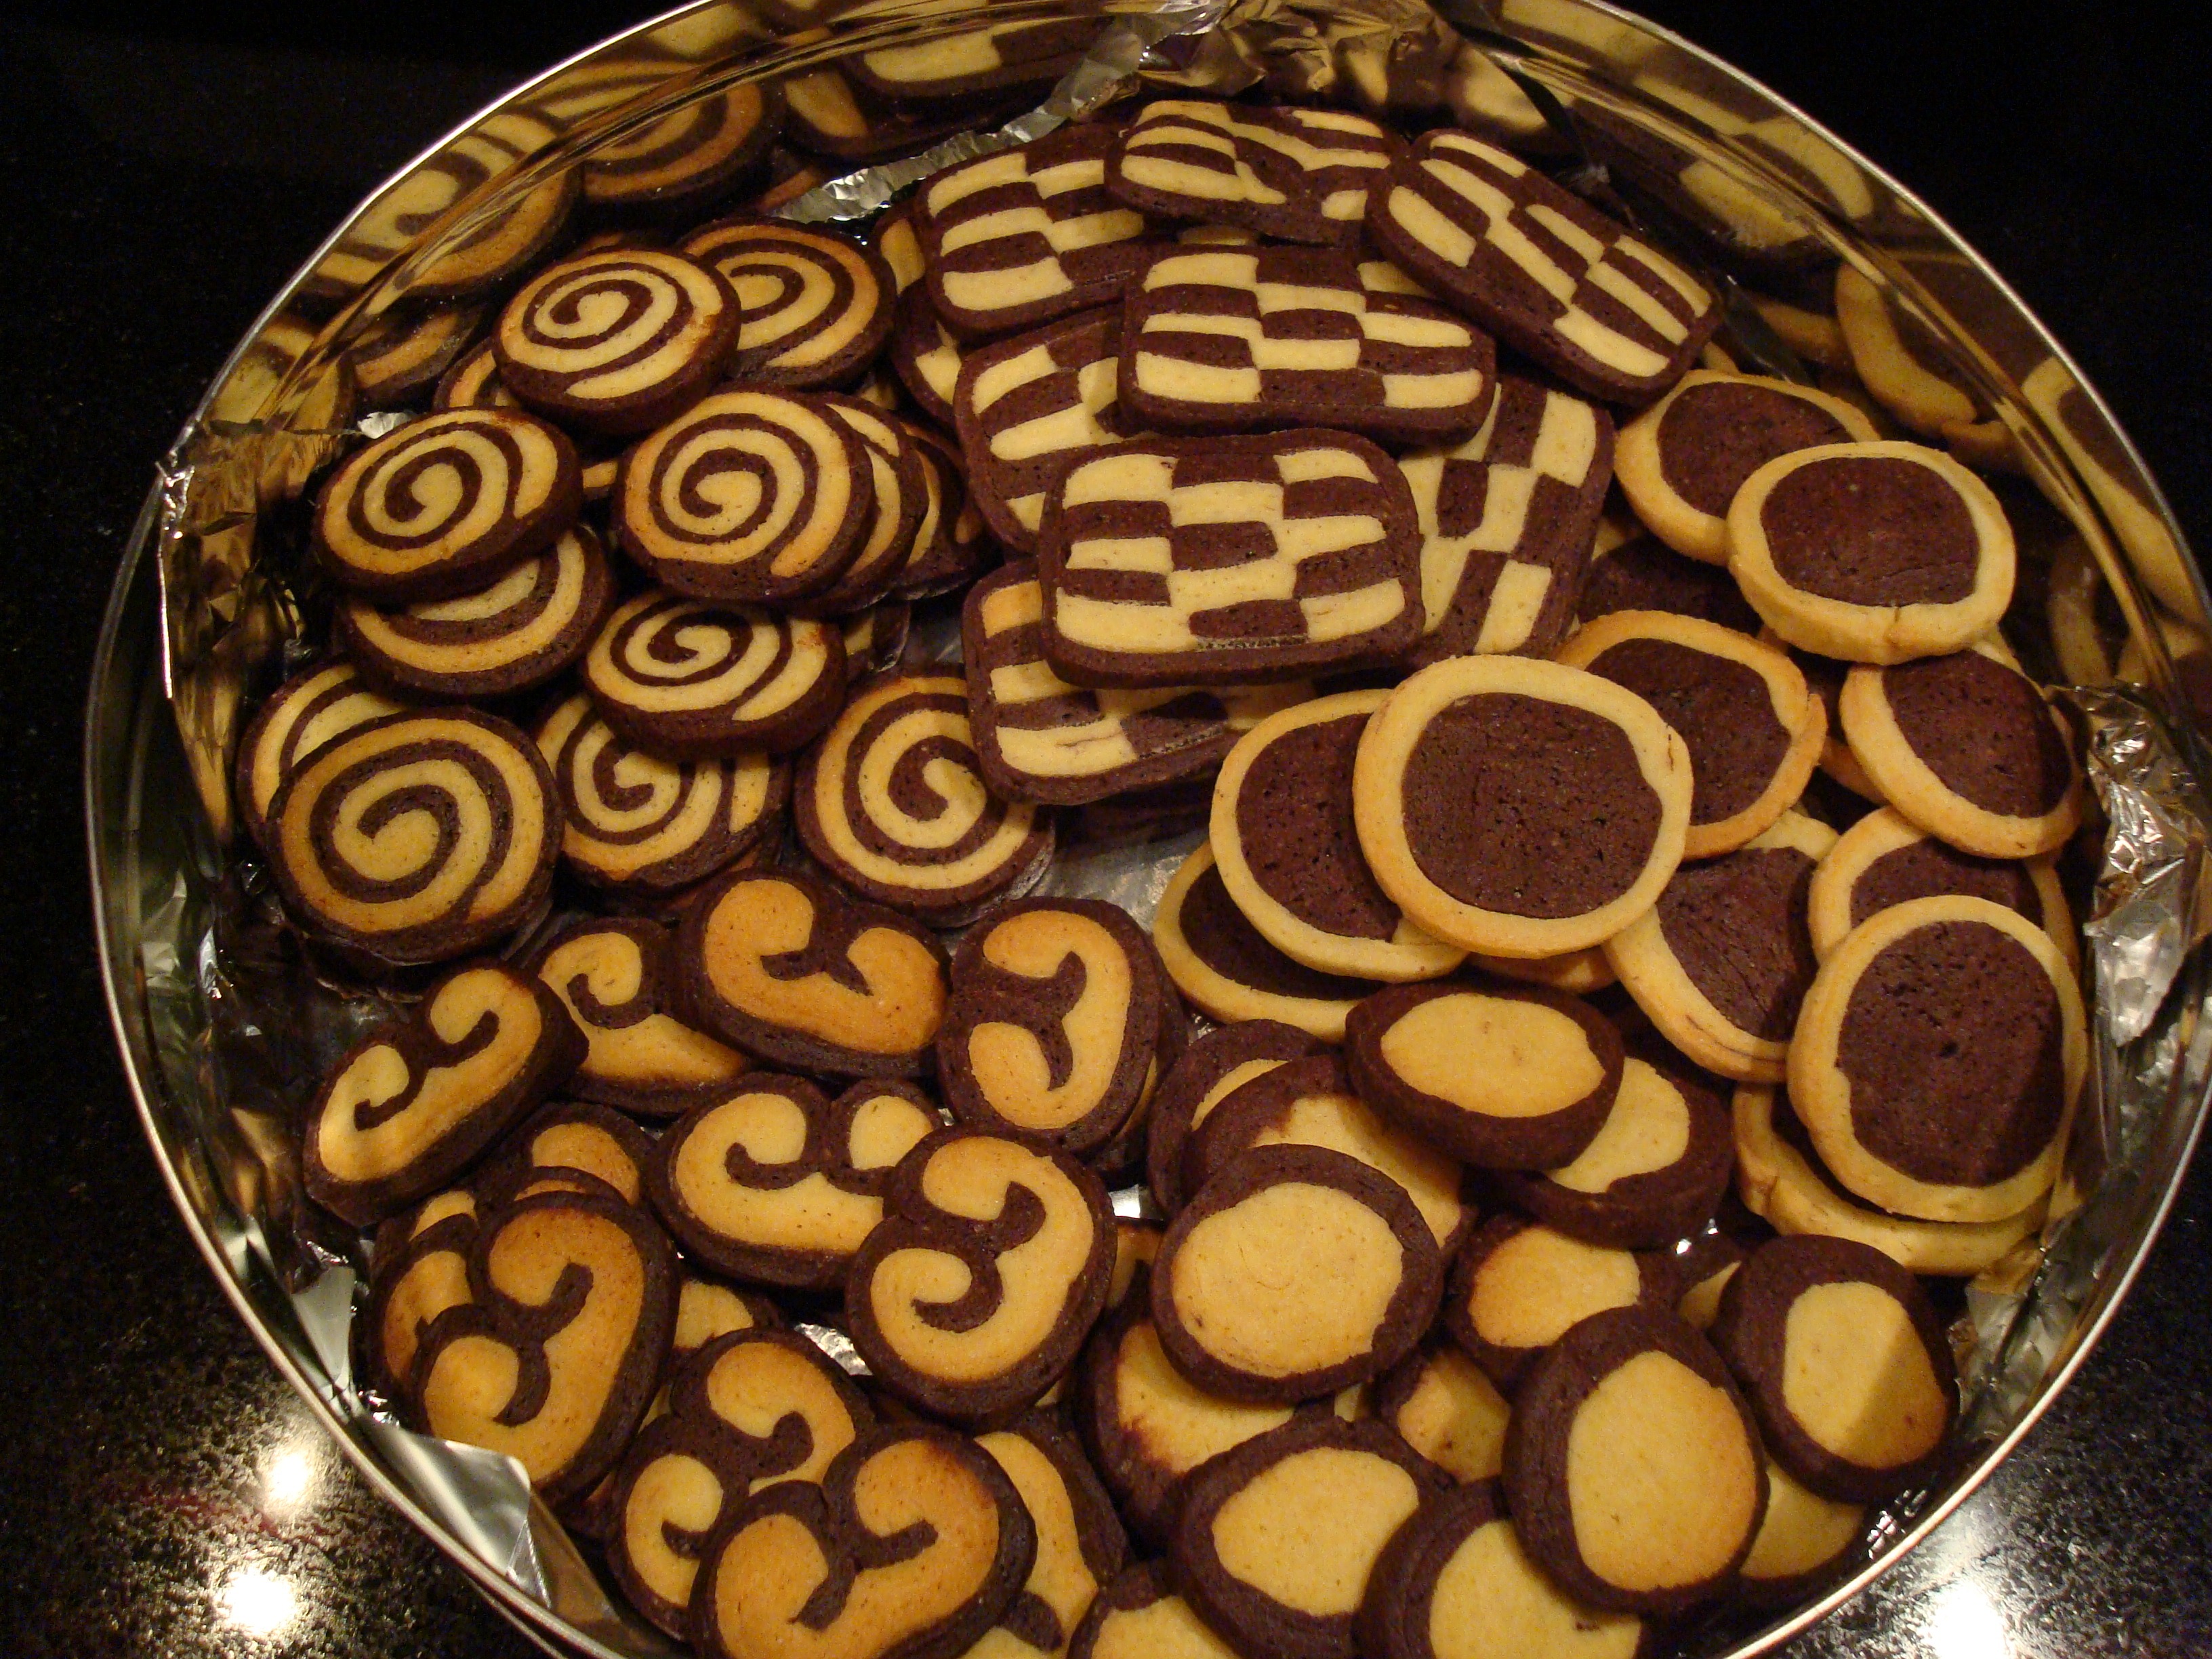
white, sweet, pattern, dish, food, produce, box, black, biscuit, christmas, cookie, dessert, eat, cuisine, delicious, dough, bake, christmas cookies, pastries, self, sweetness, gingerbread, treat, baked goods, tin can, small cakes, torte, fine pastry, s kram, snack food